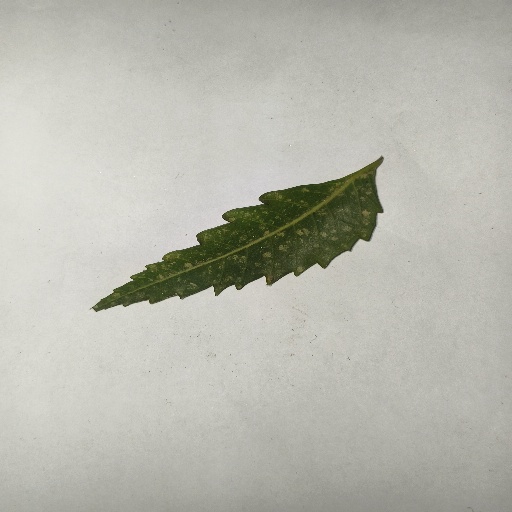
Species: Neem
Leaf condition: Powdery Mildew